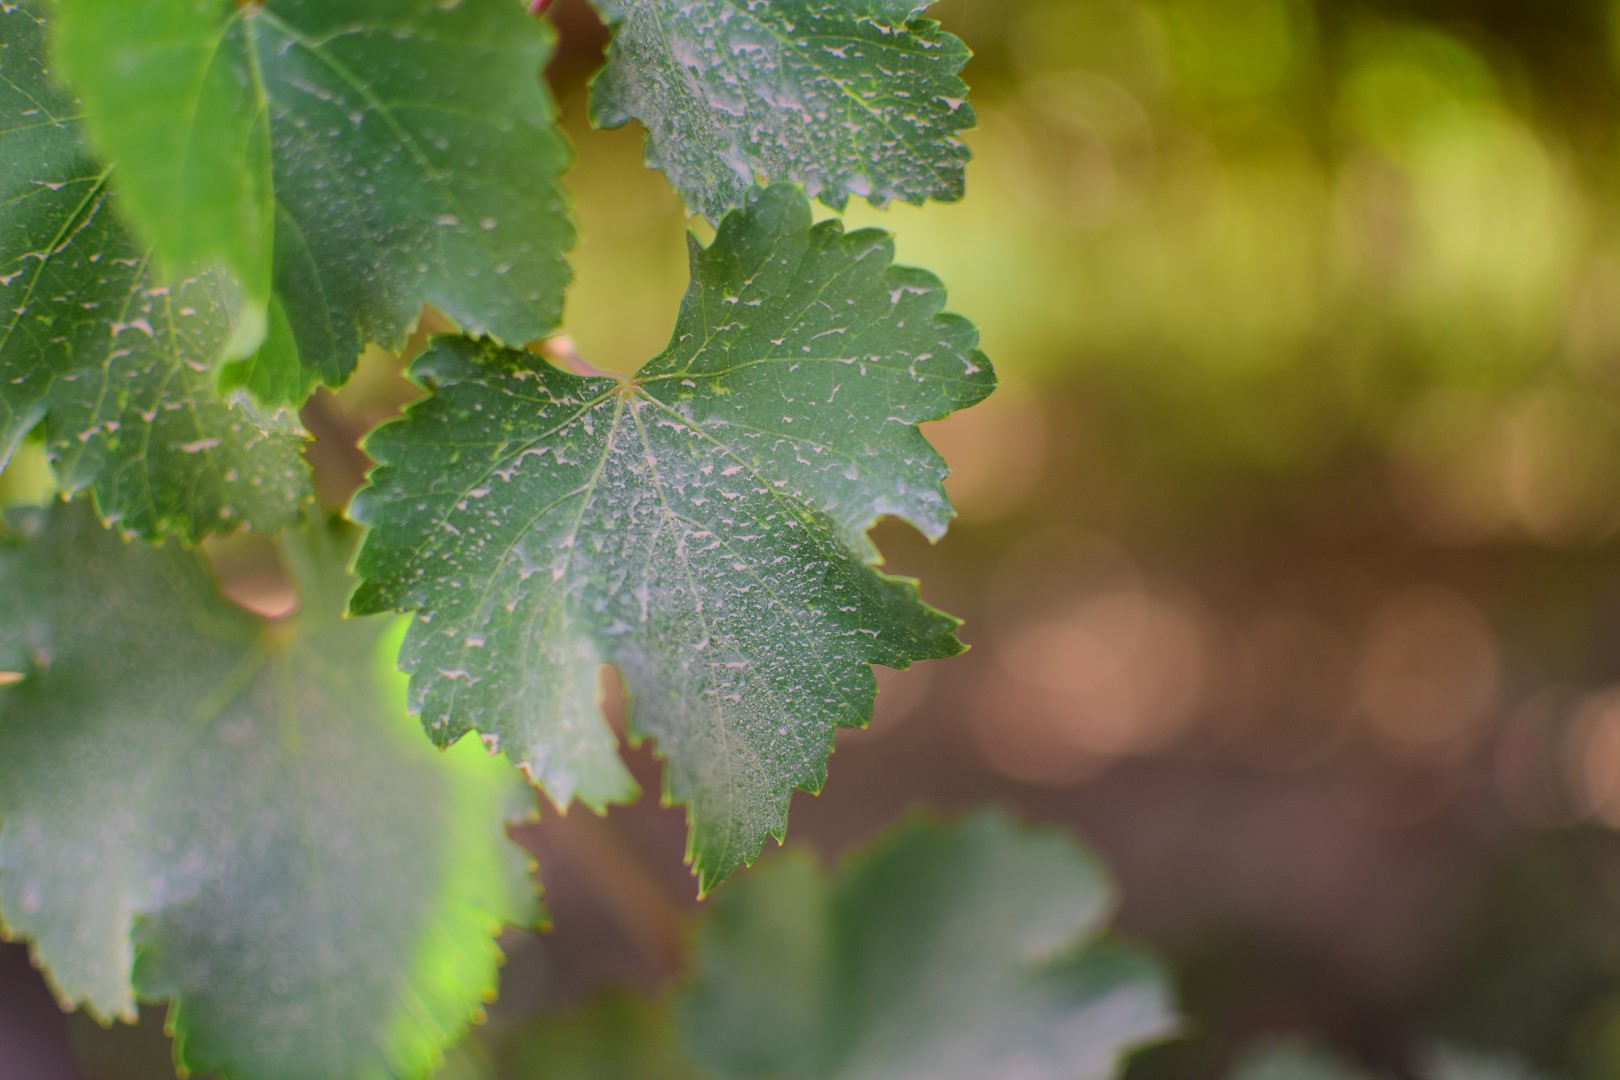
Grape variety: Frinsi